Laverbread

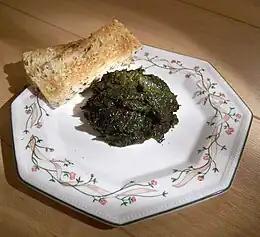
Laverbread and toast

Laverbread (or "") is a food product made from laver, an edible seaweed (littoral alga) consumed mainly in Wales as part of local traditional cuisine. The seaweed is commonly found around the west coast of Great Britain, and the coasts of Ireland, where it is known as . It is smooth in texture and forms delicate, sheetlike thalli, often clinging to rocks. The principal variety is "Porphyra umbilicalis", a red algae which tends to be a brownish colour, but boils down to a dark green pulp when prepared. Laver seaweed has a high content of dietary minerals, particularly iodine and iron. The high iodine content gives the seaweed a distinctive flavour in common with olives and oysters.